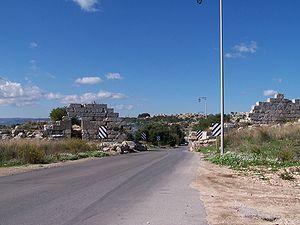
L'histoire de la Sicile grecque remonte à la fondation de la première colonie, celle de Naxos en 735 av. J.-C., fondée par les colons provenant de Chalcis. Dès cette date, la Sicile entre pleinement dans l'histoire de la Méditerranée grecque. Au cours des années suivantes, c'est une succession d'installation de colons qui donnera naissance à l'histoire de la Sicile, en en déterminant la langue, la culture et l'art.